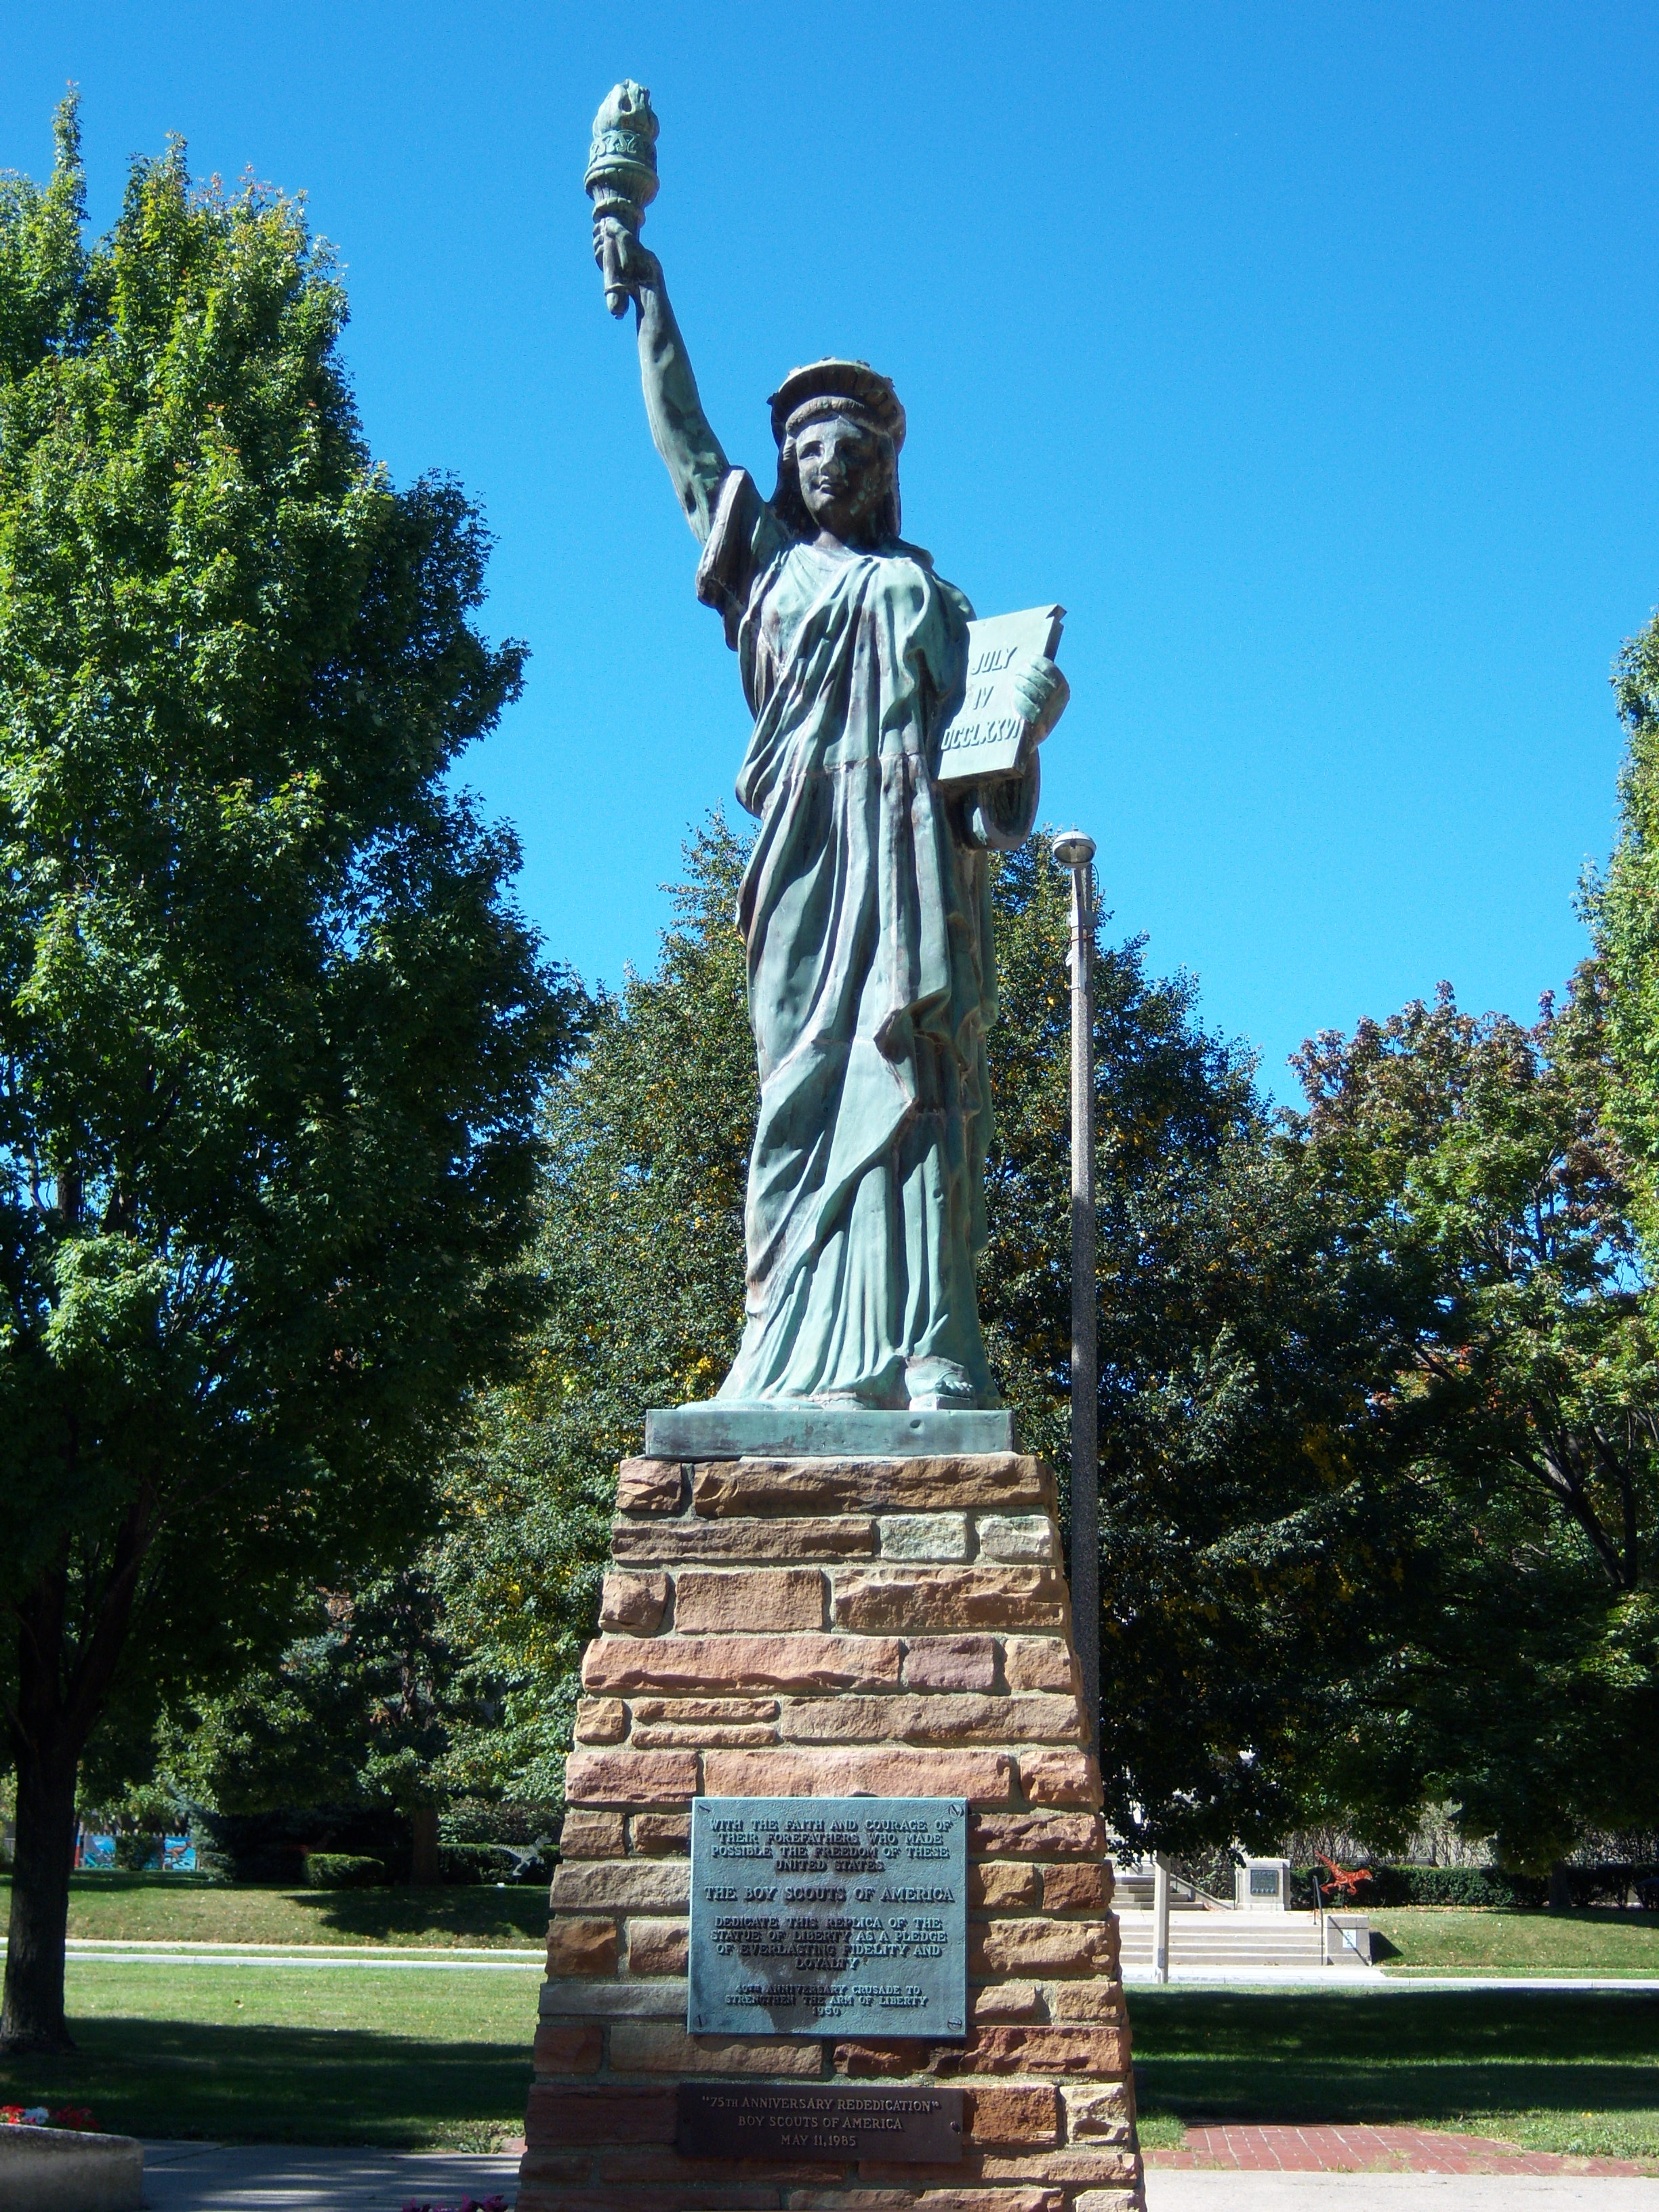
monument, statue, landmark, sculpture, memorial, art, wisconsin, kenoshacounty, kenosha